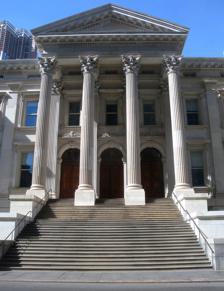
Building: Tweed Courthouse
Country: United States of America
Year built: 1872
Government building in Manhattan, New York United States historic place Old New York County Courthouse U.S. National Register of Historic Places U.S. National Historic Landmark New York State Register of Historic Places New York City Landmark No. 1121, 1437 The entry portico in 2010 Location 52 Chambers Street, Manhattan , New York, United States Coordinates 40°42′48″N 74°00′20″W / 40.71333°N 74.00556°W / 40.71333; -74.00556 Built 1861–1872 1877–1881 Architect John Kellum , Leopold Eidlitz NRHP reference No. 74001277 NYSRHP No. 06101.000065 NYCL No. 1121, 1437 Significant dates Added to NRHP September 25, 1974 Designated NHL May 11, 1976 Designated NYSRHP June 23, 1980 Designated NYCL October 16, 1984 The Tweed Courthouse (also known as the Old New York County Courthouse ) is a historic courthouse building at 52 Chambers Street in the Civic Center of Manhattan in New York City. It was built in the Italianate style with Romanesque Revival interiors. William M. "Boss" Tweed – the corrupt leader of Tammany Hall , a political machine that controlled the New York state and city governments when the courthouse was built – oversaw the building's erection. The Tweed Courthouse served as a judicial building for New York County , a county of New York state coextensive with the New York City borough of Manhattan . It is the second-oldest city government building in the borough, after City Hall . The structure comprises pavilions to the east and west of a central section, as well as a rear wing to the south. Architect John Kellum and political appointee Thomas Little designed the first portion of the building, which was constructed from 1861 to 1872. Construction was interrupted in 1871 when Kellum died and the corruption involved in the building's construction was exposed to the public. The project was completed by architect Leopold Eidlitz , who added the rear wing and finished the interior between 1877 and 1881. The media criticized the project as wasteful and gaudy during the courthouse's construction, and for a century after its completion, there were frequent proposals to demolish the building. Several modifications were made after completion, including removal of its front steps. Modern restoration and historic preservation were completed in 2001. The building has since housed the New York City Department of Education 's headquarters on its upper floors and schools on its ground level. The Tweed Courthouse is listed on the National Register of Historic Places as a National Historic Landmark , and its facade and interior are both New York City designated landmarks . Site The Tweed Courthouse is in the Civic Center neighborhood of Manhattan , in the northern portion of City Hall Park and just north of New York City Hall . The plot is bounded by Chambers Street to the north, Centre Street to the east, and Broadway to the west. The structure measures 258 by 149 feet (79 by 45 m), the longer side being located on the west–east axis. The portion of the park outside the courthouse building contains shaded walkways and lawns. Across Chambers Street, the Tweed Courthouse faces 280 Broadway , 49 Chambers , and the Surrogate's Courthouse from west to east. The Manhattan Municipal Building and the Brooklyn Bridge ramp are across Centre Street. Several buildings face the Tweed Courthouse on Broadway, including the Broadway–Chambers Building , Tower 270 , the Rogers Peet Building , and the Home Life Building . The Tweed Courthouse is the second-oldest municipal government building in Manhattan, after New York City Hall. During the 17th century, the site had been occupied by the city's public commons . The Dutch settlers of New Amsterdam used the location as a grazing site for animals. In 1686 the courthouse site was acquired by the English authorities as a punishment location for prisoners and an African burial ground . Eight graves from the American colonial era still exist beneath the courthouse. Other government buildings would be built, including an almshouse , the Upper Barracks, the New Gaol , a military jail called the Bridewell, and a second almshouse. The now-demolished Rotunda art gallery was directly to the east of the courthouse's site. Architecture The Tweed Courthouse includes a central section, two wings on the western and eastern ends, and an annex on its southern portion. It is four and a half stories tall. The floor count includes a half-story attic, but not the building's two mezzanine levels, which are considered to be intermediate staircase landings. The first floor is at ground level but was formerly known as the basement. The structure lies atop a low foundation made of granite . The roof was replaced three times: first with iron in the early 20th century, then with asphalt in 1978 or 1979, and finally with a stainless steel-over-rubber surface in 2001. The Guide to New York City Landmarks characterizes the building as containing "some of the finest mid-19th century interiors in New York". John Kellum and Thomas Little were responsible for the courthouse's initial design. Kellum was hired for the Tweed Courthouse project in August 1861 and died exactly ten years later. While his obituary in Harper's Weekly praised him profusely, an anonymous writer for the American Architect and Building News said his involvement in the Tweed Courthouse negated the merits of anything else he had designed. Thomas Little, a political appointee of the New York City Board of Supervisors, was given ex officio credit by virtue of his membership on the Board of Supervisors. He submitted plans for the Tweed Courthouse in 1859; documents and testimony indicate that Little was likely the first architect of the courthouse. Leopold Eidlitz , who was hired to finish the courthouse in 1876, added the building's south wing and domed rotunda in a similar design to the New York State Capitol . The Romanesque style and his extensive use of brick and stone contrasted with Kellum's intricate cast-iron design. The New York City Landmarks Preservation Commission (LPC) said Eidlitz's style departs from Kellum's classicism with "an American version of organic architecture expressed through medieval forms". Seen from the northeast Main structure The two original wings, designed by Kellum, were arranged in an Ɪ shape. The wings measured 250 feet (76 m) wide along Chambers Street and 150 feet (46 m) deep. The entry portico on the main Chambers Street elevation of the facade rises three and a half stories from a low granite curb. Panels of granite, Tuckahoe marble , and Sheffield marble are anchored on the facade, with rusticated stone at the basement level. Behind the granite and marble cladding is the brick superstructure . According to an LPC report in 1984, no documentation regarding the use of other quarries was found. The main wing was designed by Kellum in the style of a Renaissance palazzo , described as the "Anglo-Italianate" style , to reveal the influence of British Victorian architecture that was the foundation of the popular American Victorian style. The original design was inspired by that of the United States Capitol in Washington, D.C. , which was being used for other sub-national government buildings at the time of the Tweed Courthouse's construction. The most prominent element from the Capitol used in the Tweed Courthouse was a large entry stairway that approached a triangular portico, supported by massive columns in the Corinthian order . The courthouse also contained a basement with rustication, pediments above the ground-floor windows, pilasters separating each vertical bay of windows, and a balustrade running along the roof. The courthouse's original design included an iron dome with a high tholobate , inspired by the United States Capitol dome . The dome, planned to rival the Kings County Courthouse in Brooklyn , was ultimately not built. Facade The main entrance of the Tweed Courthouse is located on Chambers Street, on the building's northern elevation. It is composed of a portico with four Corinthian columns, which covers a three-window-wide central bay. Large Italianate wooden doors are located on the second floor of the central bay, while the third floor contains three sash windows . The portico is approached by a reproduction of the building's original large granite stairway which was removed to accommodate a widening of that street in the mid-20th century, but restored in 2002, when the portion of Chambers Street in front of the courthouse was narrowed. On each side of the northern elevation, there is a flanking bay within the building's main section, as well as a wing that projects northward slightly. Each bay and each wing contains three windows, giving the northern elevation a total of fifteen window openings per story. Each of the windows on the northern elevation contains their original pilasters, centered colonnettes , and paneled blind railings, which are set within a marble surround. Each window opening contains a cornice above it and a window sill below it. When the building was constructed in the 1870s, there were striped awnings above each window, a detail that The New York Times derided. On the northern elevation, the windows of each wing are more elaborately decorated. The window openings on the second and third floors contain double-hung sash windows with sash bars made of wood. The ground-floor windows are simpler two-by-two windows with architrave trim. An entablature in the Corinthian style surrounds the top of the Tweed Courthouse's northern, western, and eastern elevations and remains mostly intact. Eastern elevation The western and eastern elevations contain mirror-image designs, with three bays each containing three window openings on each floor, for a total width of nine window openings per story on both elevations. The central bay on each side is topped by a simpler triangular pediment than that found on the northern side. The ground-floor wooden doors, set within the central opening on each elevation, are more simply detailed than the second-floor main entry portico. The southern elevation is similar to the northern elevation, except for its central wing, which was completed later. Southern wing Eidlitz designed the four-story southern wing of the courthouse in the Romanesque Revival style. The addition by Eidlitz extends 48 feet (15 m) southward toward City Hall. Kellum had designed a portico for the southern wing, similar to that on the northern entrance, but it was left out of Eidlitz's revised plan due to budgetary constraints. Eidlitz was not concerned about using a style that was different from the original design. He had been inspired partially by medieval cathedrals, which often took several centuries to build and, thus, used several styles. The exterior of the southern wing measures three windows wide on the east–west axis and three windows deep on the north–south axis. The elevation is made of ashlar , of a similar color to the rest of the building. A doorway leads to a cellar on the wing's western elevation. The ground floor contains three arched windows on the western and eastern elevations, and two doorways on each side of the southern elevation. The second and fourth floors contain compound arched windows, while the third floor contains foliated banding. Pilasters separate the window openings on the third and fourth floors. There are also foliate belt courses that run horizontally along the facade. Interior Interior view of the rotunda The interior of the Tweed Courthouse contains several opulent features, the most prominent of which is a central rotunda . There are over one hundred rooms in the building. Many of the spaces contain cast-iron baseboards and elaborate steel lighting fixtures on the ceilings and walls. The ceilings in many of the rooms are 28 feet (8.5 m) tall. Rotunda The interior of the courthouse converges around an octagonal rotunda measuring 53 feet (16 m) across. The space is surrounded by a brick wall with arcades , cast-iron and stone trim, and a brick cornice. Iron-balustraded balconies project into the rotunda from the second and third floors. A skylight is at the roof of the 85-foot-high (26 m) rotunda. The original stained-glass skylight from Henry E. Sharpe Son & Co. was removed in the 1940s; a replica was installed in 2001. The rotunda mostly contains elements from Eidlitz's designs, but a few vestiges of Kellum's original style remain. Kellum used classical cast iron and plaster elements such as palmettes , triangular pediments, and geometric banding; he also included large rectangular openings in the rotunda wall on the ground and second floors. Eidlitz used medieval-style brick and stone motifs including Norman arches and leaves, and he filled in Kellum's rectangular openings with brick arches topped by foliate capitals. Originally, the rotunda's outer walls contained niches with busts depicting former New York County justices. Eidlitz's design originally contained polychrome panels with floral decorations, which were painted gray at some point before the late 20th century. The four floors leading from the rotunda share a similar floor plan, with staircases or light wells on the interior, and the former courtrooms (now offices) along the exterior. The spaces to the west and east of the rotunda are symmetrical. The ground-floor plan has had several modifications, including the addition or removal of several staircases. Stairs and elevators Tweed Courthouse staircase Directly adjacent to the western and eastern sides of the rotunda, there are two cast iron staircases in open wells, connecting the first, second, and third floors. The staircases, designed as mirror images of each other, were each laid out so one wide stairway leads upward to a mezzanine which then splits into two smaller stairways to the rotunda of the floor above it. The railings of these stairs have ornately designed four-sided iron newels with lampposts atop them, as well as simpler four-sided balusters . Rectangular panels with circles at their centers are located on the underside of each flight of stairs and are a Renaissance -style design used by Kellum. The topmost flights were formerly illuminated by glass-in-cement skylights. The staircases' cast-iron handrails were painted with a wood-grained finish. The third and fourth floors are connected by four staircases, one at each corner of the main structure. Three of the stairs contain fluted iron banisters and were formerly illuminated by skylights, later covered by the asphalt roof. The ornate staircase at the southwest corner was replaced with a plain steel staircase when elevators were installed there in the early 1910s. Between 1911 and 1913, a pair of elevators was added on the southwestern side of the building. The elevator cabs were initially not enclosed, consisting of only open cages. This meant patrons could touch the walls of the elevator shaft while the cab was in motion. In 1992, the elevators were retrofitted with plate glass walls and automated operation systems. At the time, these elevators were the last manually operated elevators in a New York City government building. Rooms Rooms generally contained lime mortar, which provided soundproofing. The cast-iron beams of the superstructure were embedded in the walls so the rooms did not have any obstructions. Many rooms were accessed by wooden doors within cast-iron frames. Kellum also designed the western and eastern wings with marble tile floors. On the ground floor, several rooms have been rearranged, though the rotunda and stair halls are in their original layout. The rotunda floor is made of an iron frame set with marble and glass; cast-iron Corinthian columns support the balcony above it. The rest of the ground story contains a marble tile floor and plaster ceilings. There are multiple north–south secondary halls and a west–east main hall; the secondary halls' ceilings are shorter than that of the main hall. Doors made from walnut wood lead to the rooms on the ground floor. Detail of the stone fireplace in room 201–2 Mosaic floor pattern The second floor contains the main entrance to the building from the Chambers Street staircase. Within the rotunda, there is a cast-iron ceiling, balustrade, and marble-and-glass floor. The stair halls are located behind archways just outside the rotunda; they contain marble floors and plaster walls and ceilings. Like the ground floor, there is a main hall leading to the west and east, as well as north–south secondary halls closed off by doorways. The second floor contains four primary spaces, of which three are entered through double doors leading off the main corridor. The fourth room, 201–2, is on the southern side of the building. It contains a medievalist design with multicolored patterned tile floors; arcade walls with stone arches; a stone-paneled ceiling; and a set of oak double doors to the main hall, containing glass panels decorated with the seal of New York City . Room 201–2's other features include four decorative round granite columns, several brown stone columns, a stone fireplace, and iron radiators under each window. There is also a mezzanine above the second floor with marble floors and plaster walls and ceilings. The third floor is similar to the ground and second floors, except that the rotunda floor is made of marble tile. The rotunda contains red, tan, and black brick patterns at the third floor, which were painted over in 1908. Particularly elaborate in design are rooms 308 and 316, which contain tall coved ceilings . The windows in these rooms contain foliate decoration at the bottom and cartouches at the top, while the fireplaces consist of flat mantelpieces above colonnettes and pilasters. In addition, room 303 has an arched fireplace, ornamental brass fixtures, and oak doors. The third floor serves as the top floor for the two main staircase halls from the rotunda. There are four more stairs leading to the fourth floor from the secondary halls. Another mezzanine is located above the third floor and is similar to the mezzanine above the second floor. This staircase contains a Gothic-style balustrade. The fourth floor contains a similar T-shaped plan to the floors underneath it. Like the floors below, it contains marble floors, plaster walls and ceilings, and corner stairs leading from the third floor. Stairs extend upward to the attic. The attic contains a floor made of concrete and wood. A lattice truss and other structures supporting the roof, as well as the rotunda's skylight, are also located in the attic. History With the city's rapid rate of growth in the 1850s, several new structures were built or planned around City Hall, including a brownstone building built to the west of the Rotunda in 1852. Furthermore, several courthouses in the area had been destroyed in an 1854 fire. A bill was passed in 1858 that provided for the construction of a new structure north of City Hall, in its rear. This would house several New York County courts, the grand and petit juries , and the county sheriff's office. Two commissioners were named for that task in November 1858. By early 1859, they had proposed a new budget of $1 million, saying the existing budget of $250,000 was insufficient. An amendment to the budget was declined, and the construction of the courthouse building was authorized by a resolution passed on May 3, 1859. The same year, Thomas Little submitted the first plans for what would become the courthouse building. The first explicit reference to the new building as a courthouse was in a resolution passed by the New York County Board of Supervisors in March 1860. A law called "An Act to Enable the Supervisors of the County of New York to Acquire and Take Land for the Building of a Court House in Said County" was passed on April 10 of the same year. Late in 1861, the land was appraised at $450,000 (equivalent to $11,987,000 in 2023 ). Tweed construction From 1861 to 1871, William M. Tweed , also known by his nickname "Boss", was among the most powerful politicians in Manhattan. The son of a chair manufacturer, he was elected to the New York City Board of Aldermen in 1851 and became part of the New York County Board of Supervisors in 1857. It was in this capacity that he was able to oversee the construction of the New York County Courthouse and earn millions through embezzlement related to the construction process. Tweed, considered one of the most corrupt politicians in United States history, was assisted by a ring of political allies, who as a whole embezzled up to $300 million (about $8 billion in 2023 ). The author Albert Paine wrote that the collective's "methods were curiously simple and primitive", in that city controller Richard B. Connolly "had charge of the books, and declined to show them". The chief portion of this theft came from the extremely slow pace of construction on the new courthouse. The historian Alexander Callow later called the courthouse corruption "a classic in the annals of American graft". Construction started on the courthouse on September 16, 1861, though the cornerstone was laid on December 26. Tweed bought a marble quarry in Sheffield, Massachusetts , to provide much of the marble for the courthouse, in the process making a large profit for himself. Tweed was able to engage in many other acts of corruption, though not necessarily related to the courthouse's construction. Separate from Tweed's corruption was the slowdown of work on the courthouse due to the American Civil War . In December 1865, an anonymous writer for The New York Times stated that much of the exterior was built, but the interior, except for the basement, had yet to be constructed. The reporter, who called the courthouse "bright and clean as a mirror", nevertheless expressed worry that the costs were rising and the schedule was being pushed back. The New York County Court of Appeals moved to the building in March 1867, despite it being largely incomplete. The cupola was not yet installed, the main iron staircase reached only to the second floor, and stucco had been placed in only a few rooms. At that point, The New York Times said "many holes both in the floor and roof are visible in which to bury the money of the tax-payers." Northeast corner of the building In the first four years of construction, the supervisors were able to harvest $3 million from the project (equivalent to $80 million in 2023 ) by taking 65 percent of the commission on each of the contracts. Supervisor Smith Ely Jr. made the first allegation of corruption in the courthouse's construction in 1866. Ely claimed that "grossly extravagant and improper expenditures have been made [...] in reference to the purchase of iron, marble and brick, and in the payment of various persons for services." One particularly egregious example of these expenditures was a $350,000 bill for carpeting in the new courthouse; despite the high price of the contract, which would have paid for enough carpeting to cover the 9-acre (3.6 ha) City Hall Park three times, some offices remained without carpets several years later. In another case, a contractor was paid $133,180 for two days' work on the window frames, and to justify the per-pound cost of the material, he included excessively thick screws within the frames. Some $1.3 million was spent on the building's plaster in two years, and a set of three tables and forty chairs set the city back $179,729.60. The "Special Committee on the New Court House", created by the Board of Supervisors to address Ely's concerns, found no wrongdoing in the supervisors' actions. State Republican leader Roscoe Conkling alleged that more money was being spent on the New York County Courthouse's furnishings alone than on the entire United States Postal Service . After the Tweed Charter to reorganize the city's government was passed in 1870, four commissioners were appointed by mayor A. Oakey Hall , a Tweed loyalist, to oversee the completion of the New York County Courthouse. Having been appropriated $600,000 by the state legislature, the commissioners challenged all outstanding construction bills. They also moved to replace the proposed dome with a slate roof, which would use tiles from one of Tweed's quarries. Each commissioner received a 20 percent kickback from the bills for the supplies. Few media outlets, except for The New York Times and Thomas Nast , the cartoonist from Harper's Weekly , pointed out Tweed's corruption. The New York Times published several articles in July 1871, bringing attention to the exorbitant expenditures for materials in the courthouse, which had previously not been disclosed to the public. One article stated, "As G. S. Miller is the luckiest carpenter in the world, so Andrew J. Garvey is clearly the prince of plasterers", a reference to the fact that Miller had been paid more than $350,000 in one month. Likewise, Garvey had been paid almost $3 million over two years. Nast's caricatures, meanwhile, were targeted toward Tweed's largely illiterate constituents. Tweed offered Nast $500,000 in an unsuccessful attempt to stop Nast from making more cartoons. The ring was disbanded in 1871 upon the arrest of Boss Tweed. This, coupled with the death of John Kellum that August, halted construction for five years. At the time, some $11 million had been expended on the courthouse, though its true value was estimated to be less than $3 million. The expenditure was more than four times that for London's Palace of Westminster and more than twice the value of the Alaska Purchase . Tweed, his reputation having become disgraced, fled the city to avoid prosecution; he was ultimately captured, dying in the Ludlow Street Jail in 1878. Nonetheless, the New York County Courthouse soon was named after Tweed. Completion 1893 depiction of the Tweed Courthouse Eidlitz was commissioned to complete an expanded design in 1876. By this point, much of the courthouse was already occupied and in use by several courts and city governmental departments. Eidlitz was to finish the north porch facing Chambers Street; complete the main hall and rotunda; and build a replacement south porch. He was also commissioned to build a southern wing, which in Kellum's original plan was to measure 50 by 70 feet (15 by 21 m). Though Eidlitz's initial design for the southern wing was supposed to be similar to that of the main building, the real plans turned out to be much different. He redesigned Kellum's neoclassical interiors with rich polychrome effects in Romanesque Revival style, and added ornamental and architectural detailing (such as arches and foliate detail) to integrate the new wing's design with the rest of the courthouse. The expanded design provided thirty monumental courtrooms around the central three-story octagonal rotunda. Eidlitz's design incorporated a polygonal skylight in the rotunda, a significant deviation from Kellum's original plans for a dome. The New York Times criticized the new wing's design, calling it "cheap and tawdry in comparison with the elaborate finishing and classic exterior of the present structure". The American Architect and Building News described how the addition was "grafted" onto the original building: "Of course no attention was paid to the design of the existing building and within and without a rank Romanesque runs cheek by jowl with the old Italian, one bald, the other florid; cream-colored brick and buff sandstone come in juxtaposition to white marble." According to one biography of Eidlitz, he could not understand the reason behind the controversy surrounding his design: Standing in the rotunda of the courthouse one day, when his own vari-colored brick arches and columns had been inserted between the cast-iron panels of the older work, he said, "Is it possible for anybody to fail to see that this," pointing to the new work, "performs a function and that that," pointing to the old, "does not?" The Tweed Courthouse was officially finished in 1881, more than 20 years after work began. Much of the construction was financed through the sale of public stocks issued on several occasions throughout the construction process. Stock with a combined value of $4.55 million was issued six times, the first issued in 1862, and the last in 1871. The total cost of construction was estimated in 1914 at $11–12 million (equivalent to $299–326 million in 2023 ). Of this, $8 million was a direct cost "on the books" and the remainder was adjusted claims and county liabilities . Other estimates placed the construction cost at $13 million (about $353 million in 2023 ). Court use, modifications, and decline 19th century This is BOSS TWEED […] Who controll'd the plastering laid on so thick By the comptroller's plasterer, Garvey by name, The Garvey whose fame is the little game Of laying on plaster and knowing the trick Of charging as if he himself were a brick Of the well-plaster'd House That TWEED built W. J. Linton, "The House That Tweed Built", excerpt In the years following its completion, the Tweed Courthouse was associated with the crimes of William Tweed, and many critics and newspapers viewed it negatively. For instance, reformer George C. Barrett said, "You look up at its ceilings and find gaudy decorations; you wonder which is the greatest, the vulgarity or the corruptness of the place." Such was the reputation of the courthouse that in 1871, a poem entitled "The House That Tweed Built" was published, describing the courthouse's corruption "in an amusing satirical tone". The following year, the guidebook Miller's New York As It Is described the courthouse in an unbiased perspective: "The court-rooms are large, airy, unobstructed by columns, made with reference to the principles of acoustics, and finished in an agreeable and pleasing manner." The corruption associated with the Tweed Courthouse was so potent that, when space for municipal functions became scarce in the late 19th century, mayoral administrations were reluctant to destroy the building, even as they also proposed demolition for the much-admired City Hall. One such scheme, proposed in 1893, would have replaced all other buildings in City Hall Park with a new municipal building surrounding the courthouse. Early and mid-20th century The perception of the Tweed Courthouse as a symbol of wasteful spending persisted until the late 20th century, and there were also several attempts to demolish the courthouse throughout most of its first century of existence. In 1938, mayor Fiorello H. La Guardia studied the feasibility of destroying the Tweed Courthouse after a suggestion from New York City parks commissioner Robert Moses . Under La Guardia's plan, the New York City Court , which occupied the Tweed Courthouse at the time, would move into the recently built New York County Courthouse, but the New York Supreme Court refused to cede any space within the newer courthouse. The Tweed Courthouse was seen as outdated by the 1950s, and the city government filed plans in 1955 to demolish the courthouse as part of the restoration of City Hall Park. It was not until the 1950s, when Henry Hope Reed Jr. wrote about the building, that writers started to argue in favor of the Tweed Courthouse for its historical significance. The condition of the main facade in 1979, showing absence of the main steps Several modifications were made to the Tweed Courthouse following its completion. By 1908, Montgomery Schuyler had written that Eidlitz's original rotunda colors had "been shorn of much of it pristine force, which was much promoted by the tri-colored brickwork" following the addition of gray paint. Shortly afterward, in 1911 and 1913, elevators were added to the building, and steel-and-iron elevator machinery rooms were built atop the roof. The roof itself was replaced with an iron roof in the early 20th century. In 1927, the County Court moved from the Tweed Courthouse to the recently built New York County Courthouse a few blocks north on Centre Street . Subsequently, the space was occupied by the City Court, with nine justices' chambers being located inside the Tweed Courthouse. The original skylight was removed by World War II . The grand steps leading to Chambers Street on the north side were removed to accommodate a widening of that street sometime in the mid-20th century, forcing workers and visitors to enter through the ground floor. Sources disagree on whether this happened in 1940, 1942, or 1955. Architectural writer Donald Reynolds wrote that the staircase's removal "left the building looking awkward without a proper front". After the City Court moved out of the courthouse by 1961, the building was occupied by several county offices and the New York Family Court in the 1960s. Preservation 1970s and 1980s Mayor Abraham Beame proposed demolishing Tweed Courthouse in March 1974 in conjunction with a restoration of the nearby Manhattan Municipal Building . These plans elicited criticism from the public, and Beame created a special task force that April to investigate the feasibility of preserving the courthouse. The task force's draft report, published in June 1974, recommended destroying the courthouse; this aligned with Beame's past comments that the courthouse should be "replaced with a more functional structure". The report stated that the projected $12 million cost of a brand-new structure was $5 million more than a basic renovation of the Tweed Courthouse and $1.2 million more than a full renovation. The plan drew opposition from preservationists and from some politicians. The Tweed Courthouse was listed on the National Register of Historic Places in October 1974, which made the courthouse eligible for federal funds, but did not yet protect the structure from demolition. Following the 1975 New York City fiscal crisis , the city could no longer afford to demolish the courthouse, much less build a new structure. In 1978, the mayoral administration of Ed Koch commissioned another report, which found that the courthouse would need to be renovated at a cost of between $3 million for minimal repairs and $9 million for a complete restoration. Under the Koch administration, each room of the courthouse was restored individually and then retrofitted with modern furnishings. The New York Landmarks Conservancy repaired the roof in the late 1970s. During the project, the iron roof was replaced with an asphalt roof, and the skylight's wood supports were replaced with cast-iron supports. The conservancy also repainted the interior, though the dilapidated exterior remained untouched, sporting a yellow paint job with black-and-orange stains on the marble. At the time, the building housed the office of the city's ombudsman, the New York City Municipal Archives , and the Mayor's Printing Press. The courthouse was also used for events such as a theatrical performance in 1979. The Tweed Courthouse was being used as municipal offices by the 1980s. The deterioration of the Tweed Courthouse made it an unfavorable workplace for many municipal employees, and, by 1981, only fifty people worked in the building. The LPC designated the Tweed Courthouse's exterior and interior as official city landmarks in 1984; the designations prevented "alteration, reconstruction, demolition, or new construction" without the commission's approval. By 1986, after some repairs had been completed, there were 250 to 300 people working in the courthouse. The city government hired architectural firm John G. Waite Associates in 1989 to prepare a feasibility study for the courthouse, which was completed the next year. 1990s and early 2000s A long-term $6.3 million renovation began in 1990, with an expected completion date of 1994. At the time, the city was planning to restore the remainder of the Tweed Courthouse for $21 million. During the project, New York City Department of General Services architects found severe deterioration in the Chambers Street portico and at five places in the cornice, necessitating the temporary closure of the Chambers Street entrance. The elevator cabs, which were unenclosed and posed a fire hazard, were retrofitted with plate glass walls and automated controllers. After workers discovered old skeletal remains under the courthouse, work on the elevators was temporarily halted while city officials investigated whether the bones were historically significant. Afterward, the city began planning for the full renovation of the Tweed Courthouse. The initial cost projection was $39 million, but, following the discovery of further damage, the construction cost rose to $59 million, then to $89 million. In May 1999, John G. Waite Associates began a complete restoration of the building. The firm carefully removed as much as 18 layers of paint to reveal the original brick walls and cast iron to recreate the original paint colors. The skylights and structure of the roof over the rotunda were replaced, marble and glass tiled floors were restored, and additional detail was carved into the capitals of the exterior columns at the portico where the sheared-away entrance steps were replaced. The original ventilation shafts embedded within the Tweed Courthouse's walls were refitted with heating, ventilation, and air conditioning ( HVAC ) systems to maintain the appearance of the interior spaces. The front steps on Chambers Street were also restored. John G. Waite Associates also rebuilt some of the damaged decorative details, such as the capitals of the columns and pilasters, in their studio. The restoration was completed in December 2001. Following the September 11 attacks , which occurred near the courthouse toward the completion of the restoration, the portion of City Hall Park around the building was closed due to security concerns. That section of the park reopened in 2007. The New York Daily News , investigating the causes behind the high cost of the renovation, found that much of the cost was due to the opulence of the original design. For instance, the facade cost $13 million to restore, and the reproduction of the skylights, masonry, and doors cost another $3.2 million. Officials sought to restore the initial design as much as possible by requesting materials from the original manufacturers, which further increased costs. The New York Times reported that marble for the restoration came from Tweed's quarry in Massachusetts. Old stone already on the building was reused for other elements of the facade. New York City Department of Education use Kellum's front facade following restoration Mayor Rudy Giuliani had wanted to relocate the Museum of the City of New York from East Harlem to the newly renovated Tweed Courthouse, a move for which his administration was criticized. Local newspaper Newsday wrote that the museum had "enjoyed favor in [...] Giuliani's administration" and that politicians who represented East Harlem, such as councilman Phil Reed , had opposed the move. His successor Michael Bloomberg canceled these plans in March 2002, instead choosing to move the New York City Department of Education (NYCDOE) into the building to highlight his administration's focus on education. At the time, the building was unused, and its electricity bills and security fees were costing the city government $20,000 per month. Most of the building would contain the NYCDOE's offices in an open floor plan , but the ground floor would contain classrooms occupied by various schools. Under Bloomberg's plan, a cafeteria in the building's basement would serve both NYCDOE employees and students. NYCDOE employees had mixed views of the plan; some employees interviewed by The New York Times in March 2002 preferred to stay in their existing headquarters in Brooklyn, while others said they would rather move to the newly renovated courthouse. In June 2002, Bloomberg said he wanted school officials to move into the building by that fall, coinciding with the beginning of the next academic year. The city government spent $6.5 million on renovating the upper floors for the NYCDOE's use. By late 2002, the NYCDOE offices had been set up, but there were still discussions about whether to convert the ground floor for school use. The building continues to serve as the NYCDOE's headquarters as of 2023 [update] . The ground floor was used as an "incubator" for new schools. The first of these was City Hall Academy in 2003, which gave two-week "residencies" to third- and seventh-grade students. City Hall Academy moved out of the space in 2006. It was then used by charter school Ross Global Academy , which moved out of the space by 2009. The Spruce Street School next used Tweed Courthouse's ground floor as a temporary location until it moved to nearby 8 Spruce Street at the end of the 2010–2011 school year. The Kunskapsskolan -sponsored Innovate Manhattan Charter School occupied the space during the 2011–2012 school year. An elementary school, the Peck Slip School, moved into the space after Innovate moved out. The Peck Slip School used the ground floor for three years until it moved to a new location in 2015. As of 2021 [update] , the NYCDOE operates the District 2 Pre-K Center at 52 Chambers Street within the building. Landmark designations The Tweed Courthouse was added to the National Register of Historic Places in 1974 under the name "Old New York County Courthouse". The courthouse was named a National Historic Landmark two years later, due to its associations with William Tweed's legacy, and it was added to the New York State Register of Historic Places on June 23, 1980. The LPC designated the building's exterior and interior as city landmarks in 1984. In its report about the Tweed Courthouse, the commission called the building "one of the city's grandest and most important civic monuments". The Tweed Courthouse is also within the African Burial Ground and the Commons Historic District, a city landmark district created in 1993. See also History of New York City (1855–1897) List of New York City Designated Landmarks in Manhattan below 14th Street List of National Historic Landmarks in New York City National Register of Historic Places listings in Manhattan below 14th Street References Citations